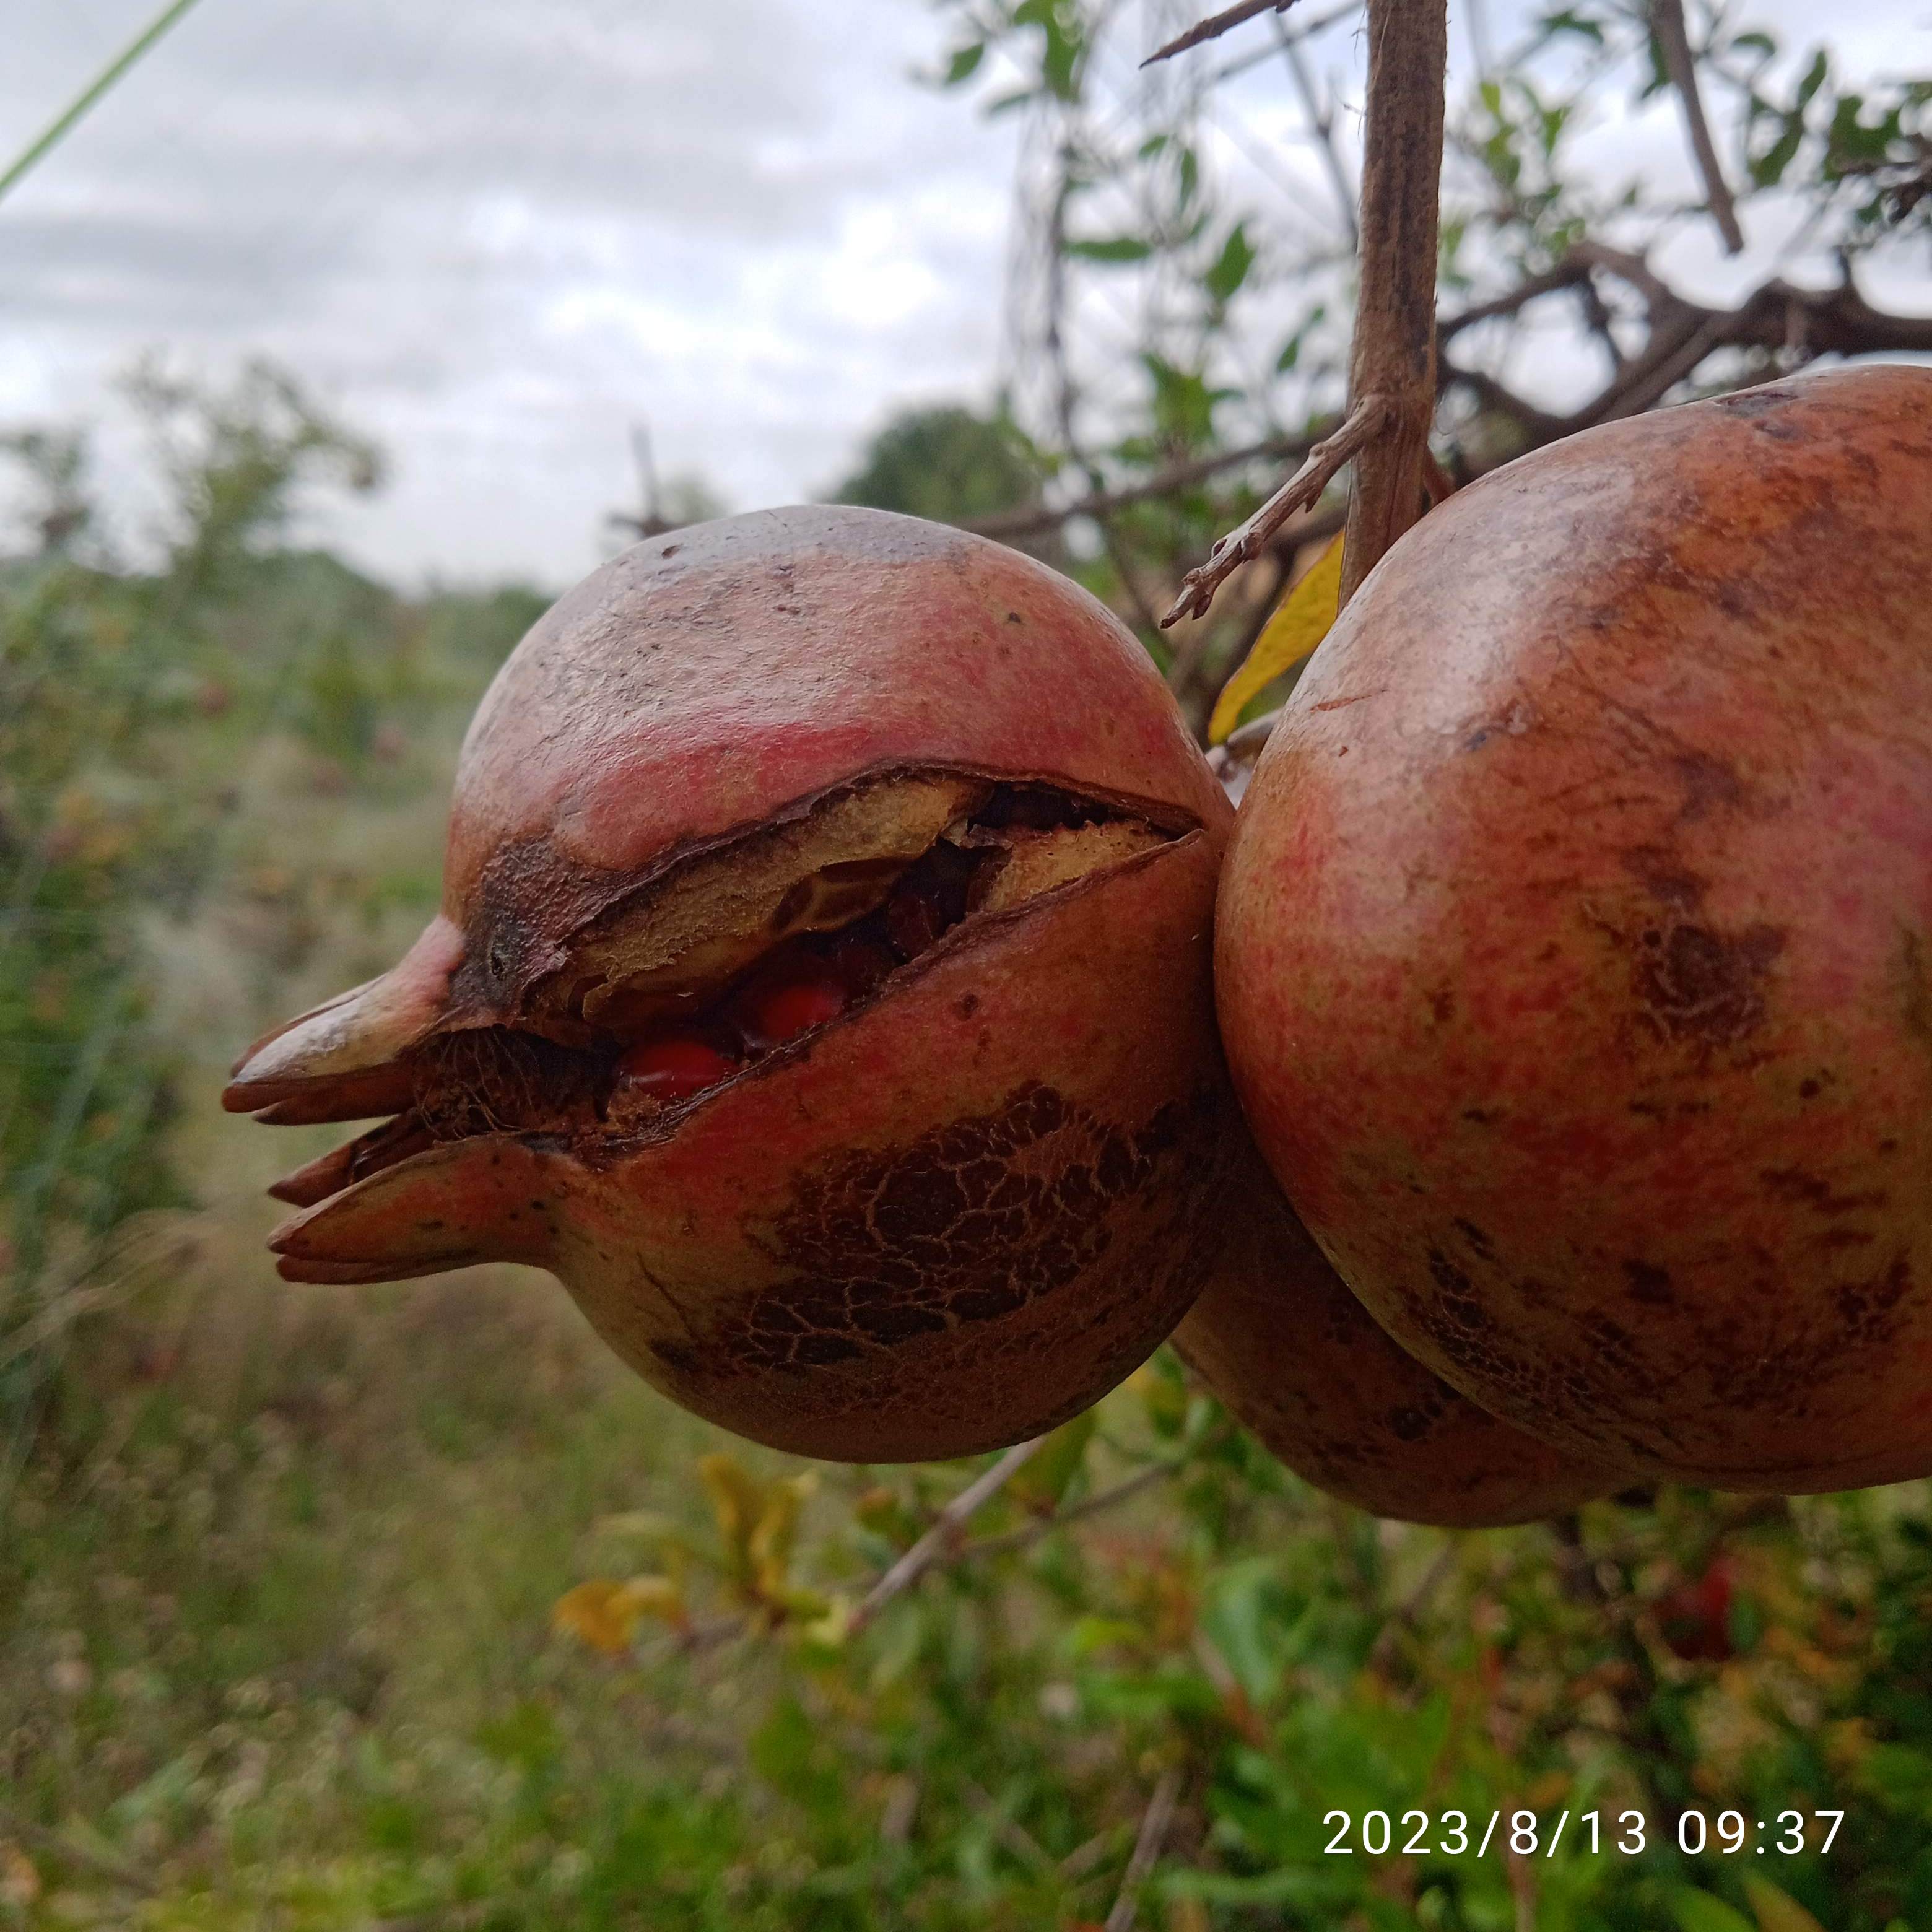
Label: Bacterial_Blight